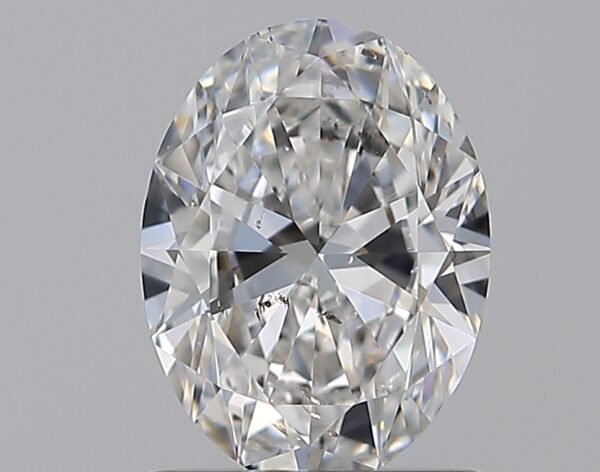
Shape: oval
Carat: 1
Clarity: SI2
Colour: F
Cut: EX
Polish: EX
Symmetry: VG
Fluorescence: F
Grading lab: GIA
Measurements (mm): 7.71 x 5.75 x 3.42